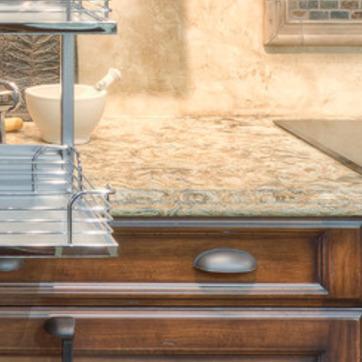
Material: polishedstone